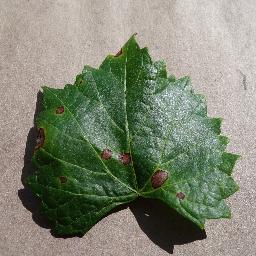
Label: Grape___Black_rot